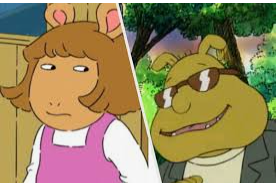
Portrait style: Cartoon Portrait